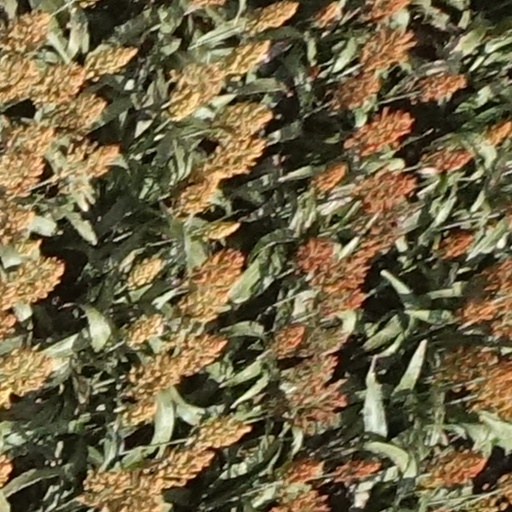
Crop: sorghum